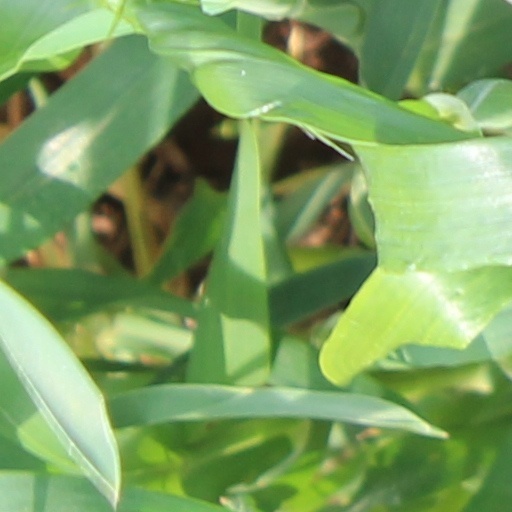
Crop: wheat